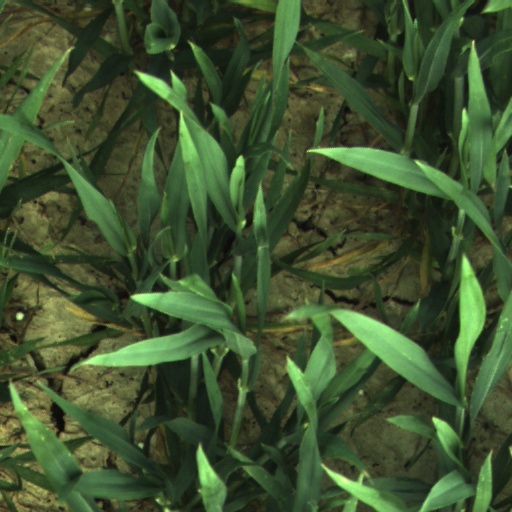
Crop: wheat